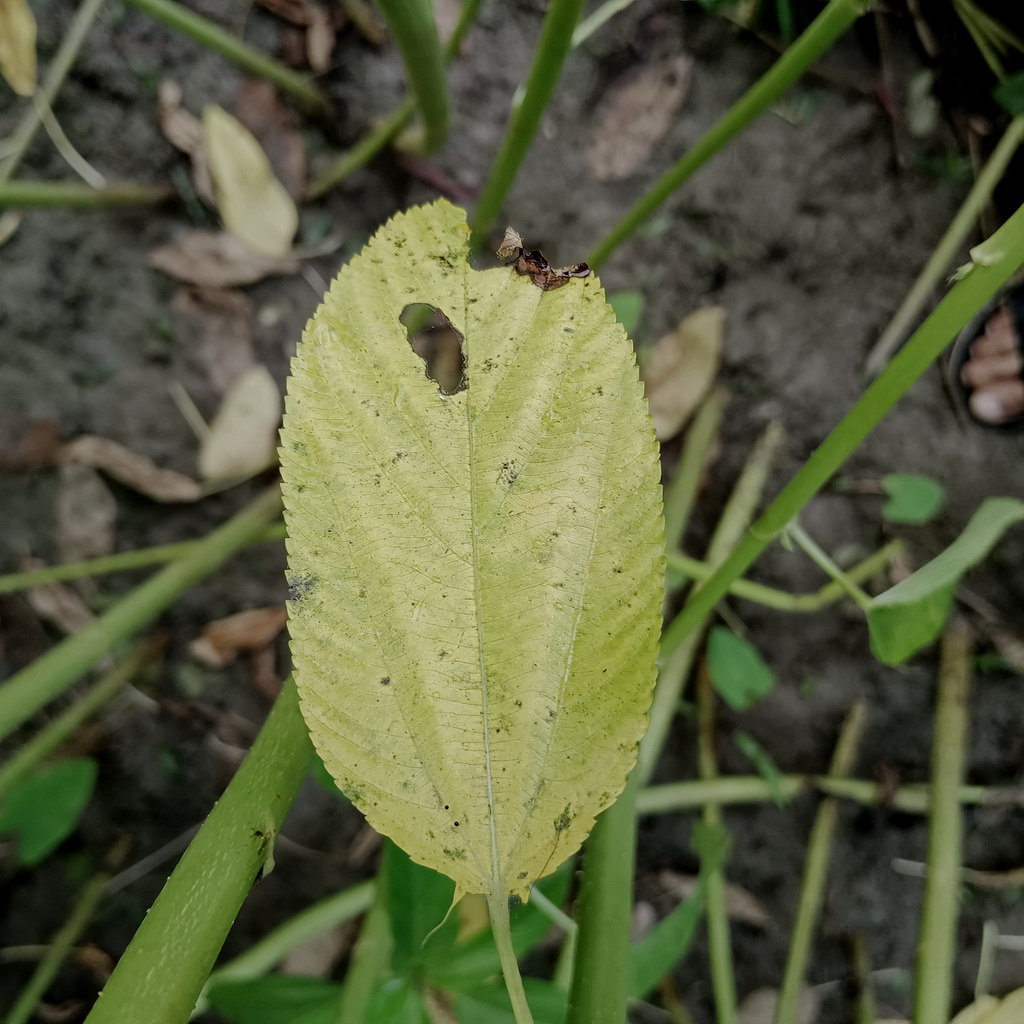
Label: Mosaic